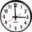
Label: clock